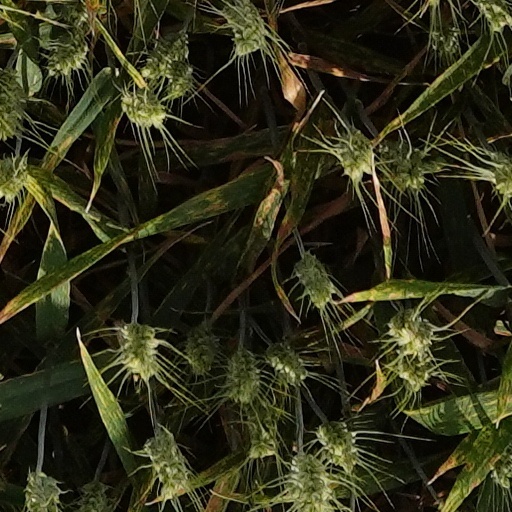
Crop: wheat